CD player

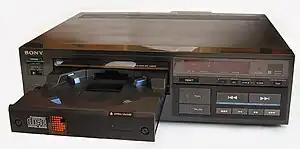
Sony CDP-101 from 1982, the first commercially released CD player for consumers

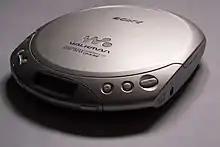
Sony CD Walkman D-E330

American inventor James T. Russell is known for inventing the first system to record digital video information on an optical transparent foil that is lit from behind by a high-power halogen lamp. Russell's patent application was first filed in 1966, and he was granted a patent in 1970. Following litigation, Sony and Philips licensed Russell's recording patents (then held by a Canadian company, Optical Recording Corp.) in the 1980s.